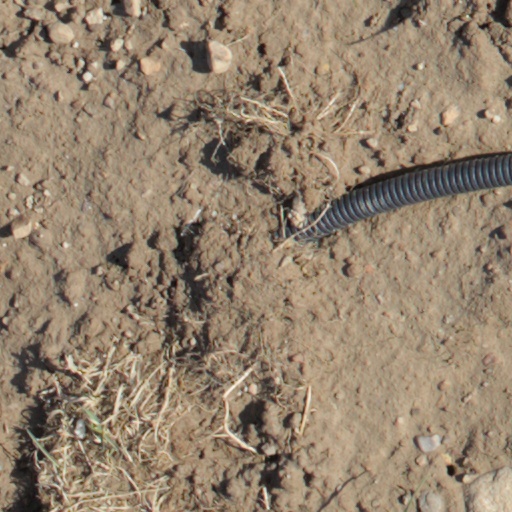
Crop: wheat